Gorsian Nihal

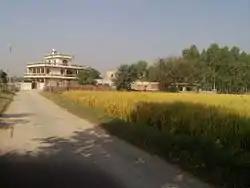
A distant view of Gorsian Nihal

Gorsian Nihal's Post office is Ramewal whose post code is 144039 & its STD code is 01826.